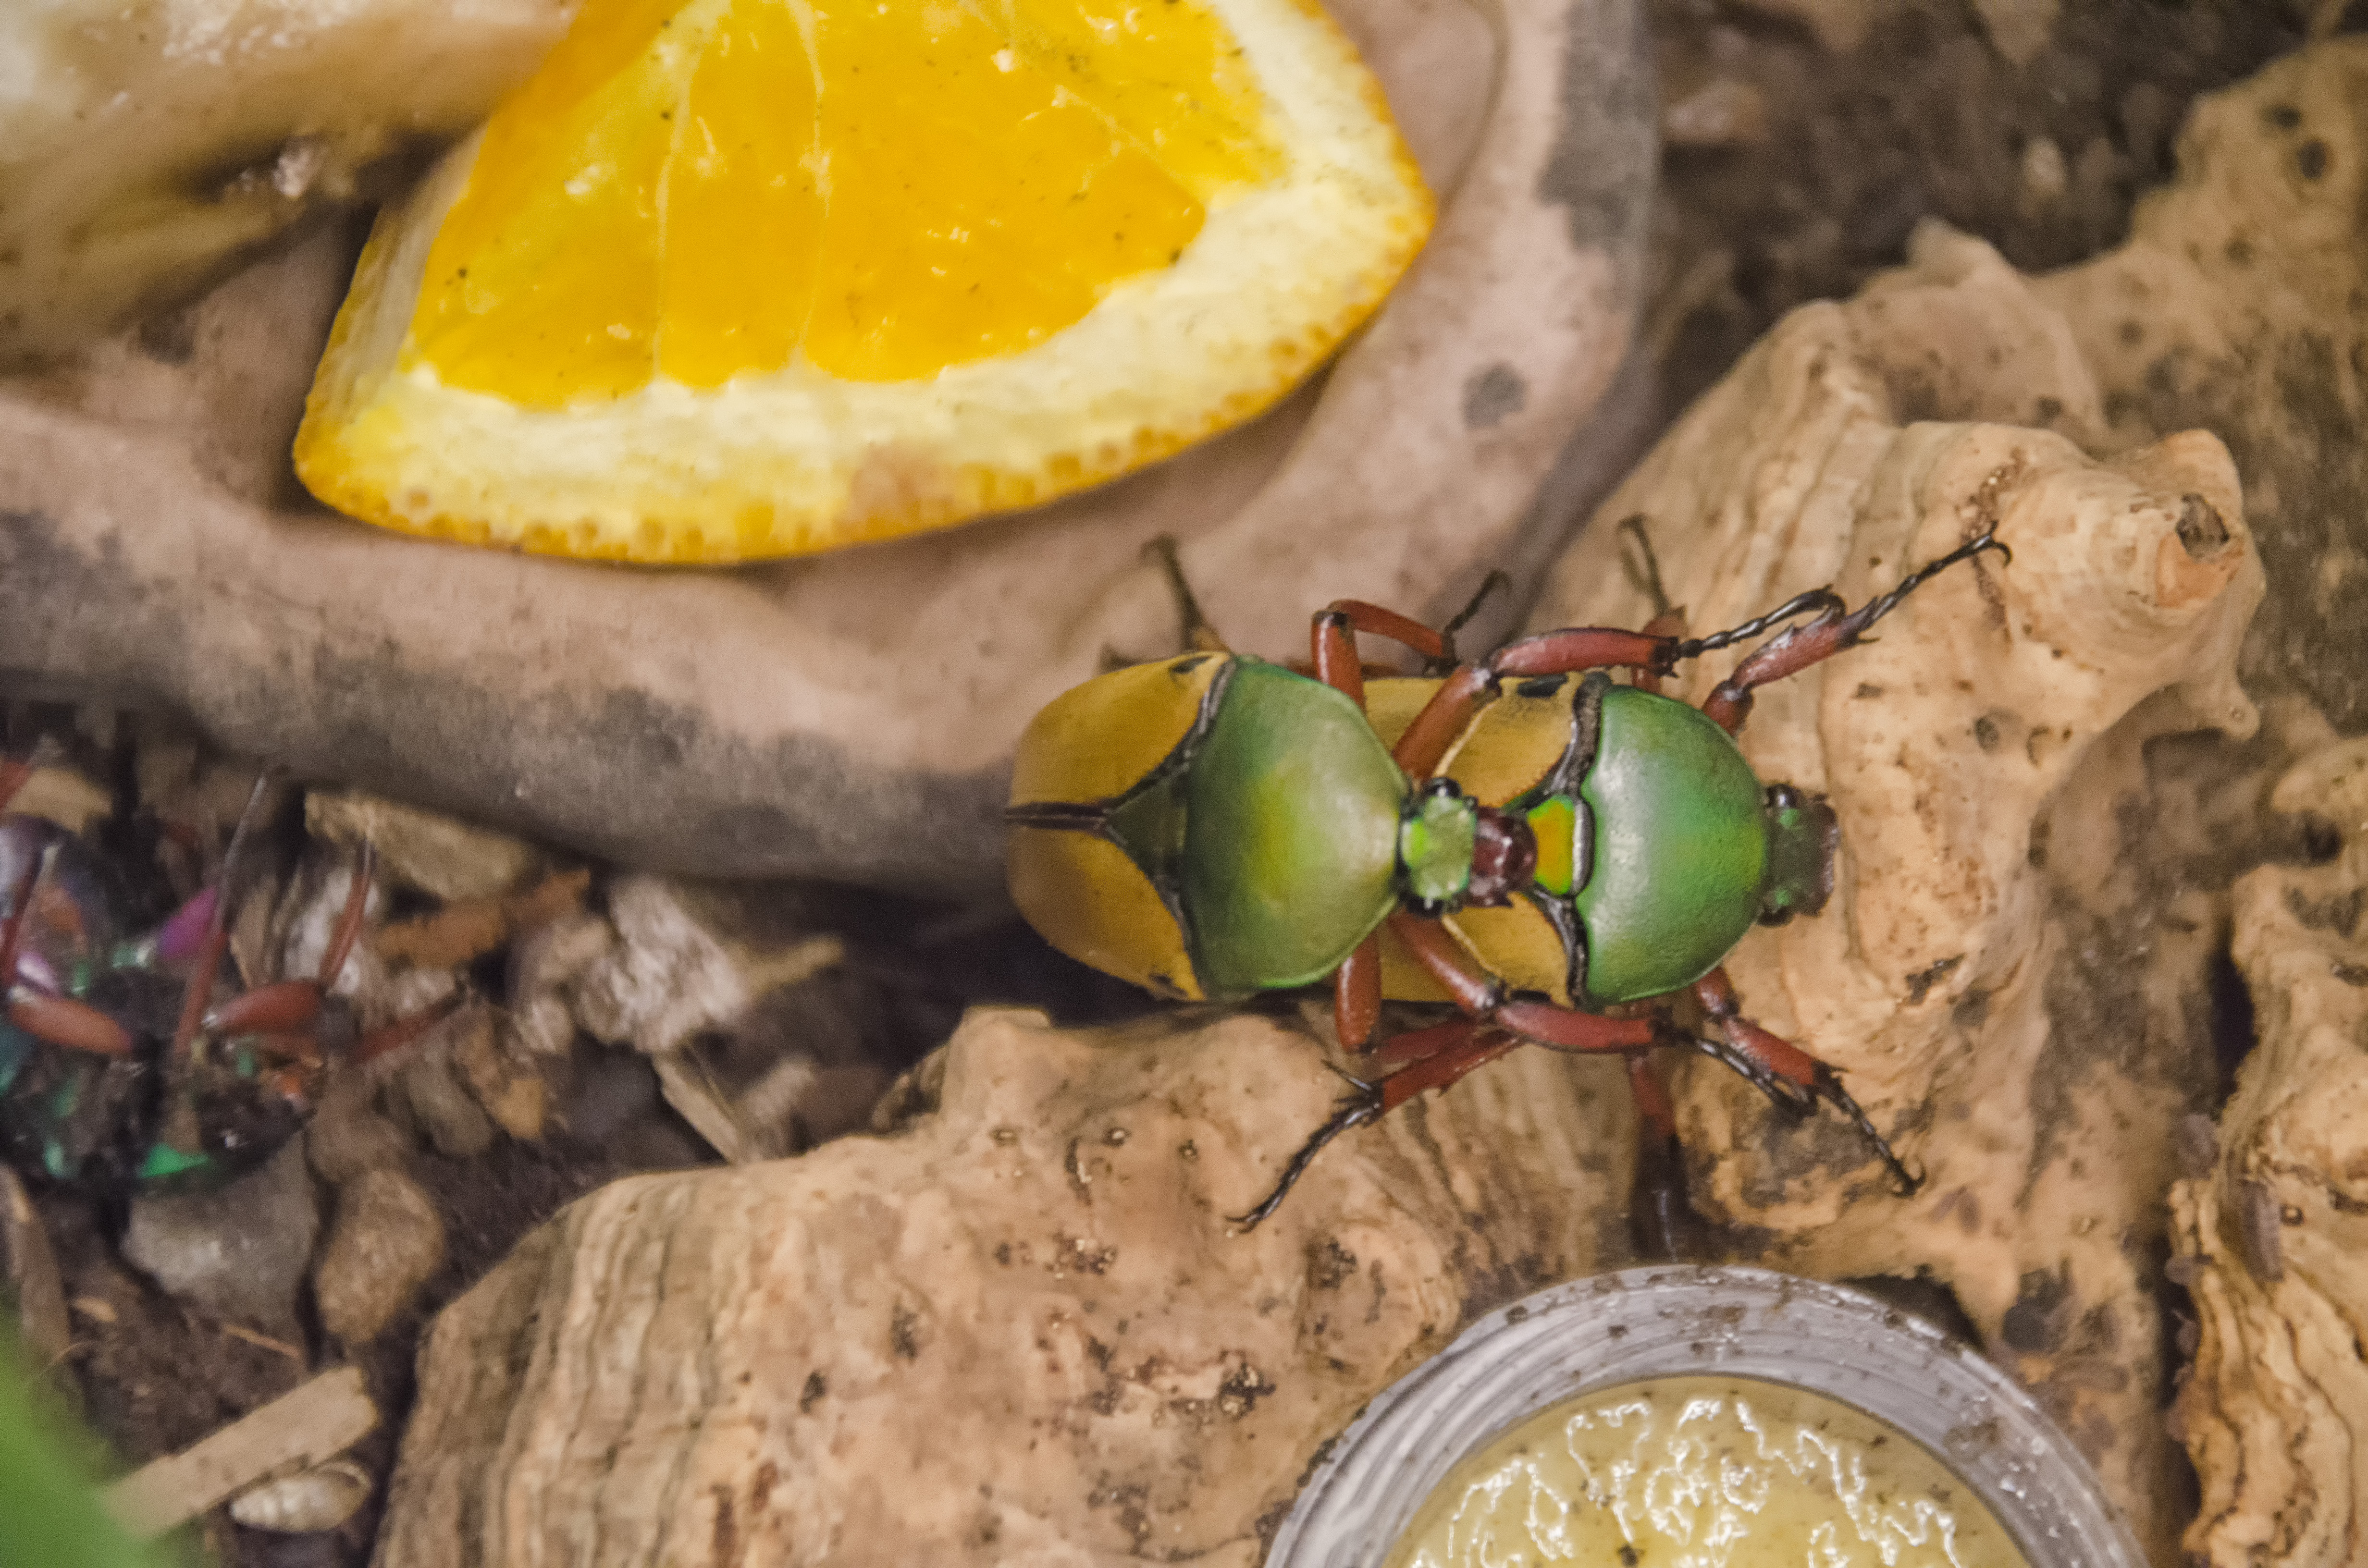
leaf, flower, city, wildlife, produce, insect, autumn, amphibian, yellow, flora, fauna, invertebrate, de, of, canada, quebec, montreal, ville, macro photography